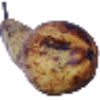
Label: Pear Abate 1